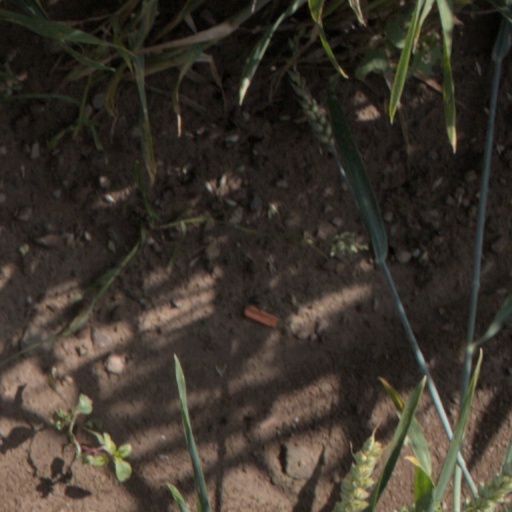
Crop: wheat